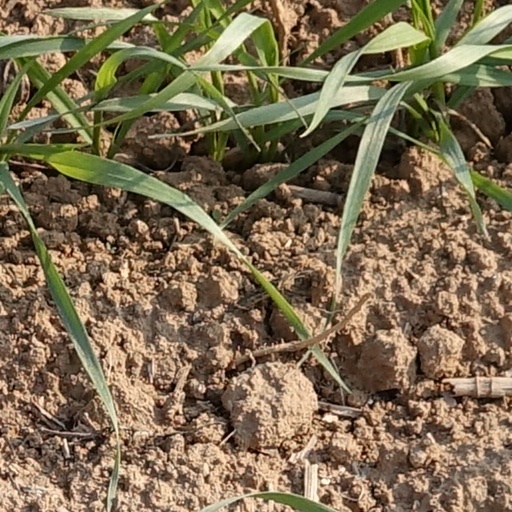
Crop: wheat